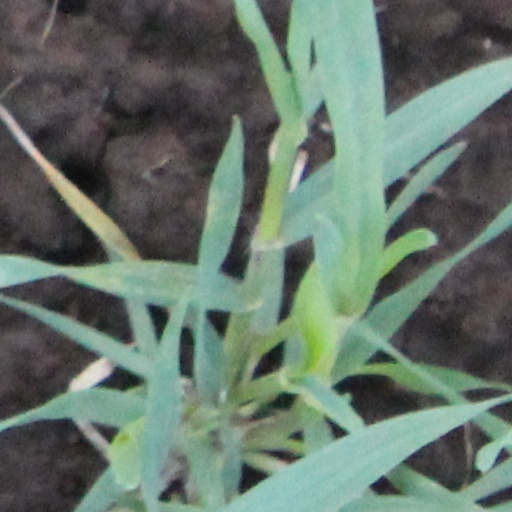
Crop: wheat